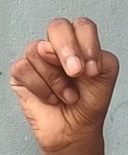
ASL sign: N